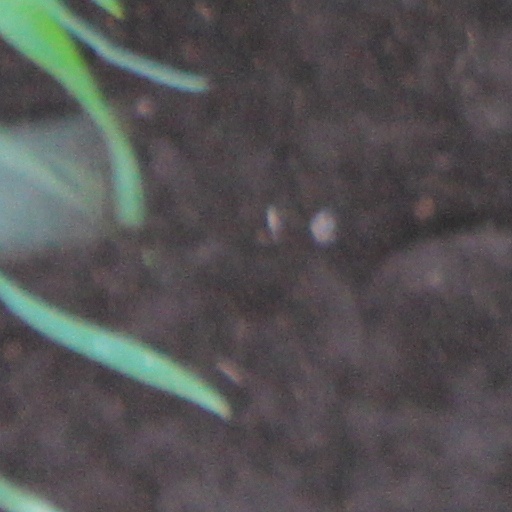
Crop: wheat